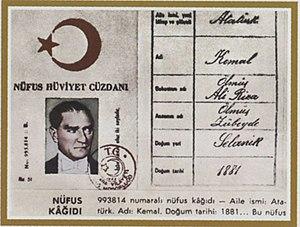
La loi turque sur les noms de famille est l'une des grandes réformes kémalistes qui ont façonné la Turquie moderne. Cette loi, adoptée le 21 juin 1934, exigeait de toutes les personnes résidant dans le territoire national qu'elles adoptent un nom de famille, ce qui n'était jusqu'alors pas le cas pour la majorité turque musulmane. Les minorités non-turques sont obligées d'adopter un nom de famille turc.